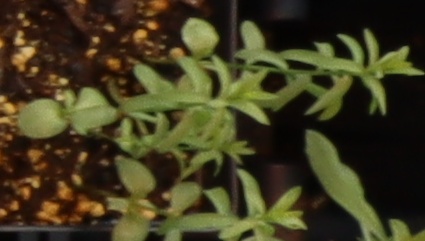
Label: Flax